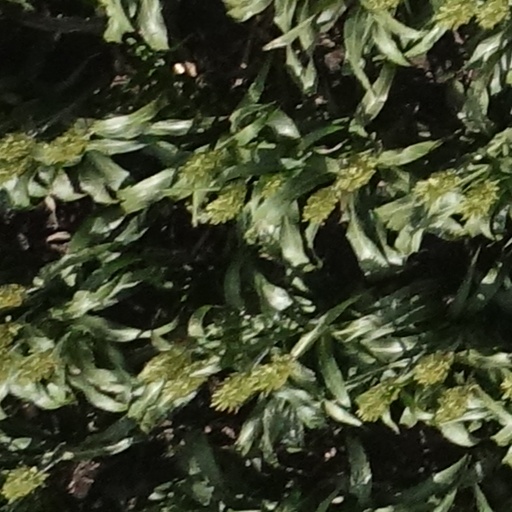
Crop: sorghum